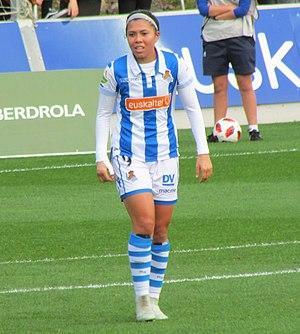
Kiana Palacios est une footballeuse internationale mexicaine, née le 1ᵉʳ octobre 1996 à Orange. Elle évolue au poste d'attaquant à la Real Sociedad.